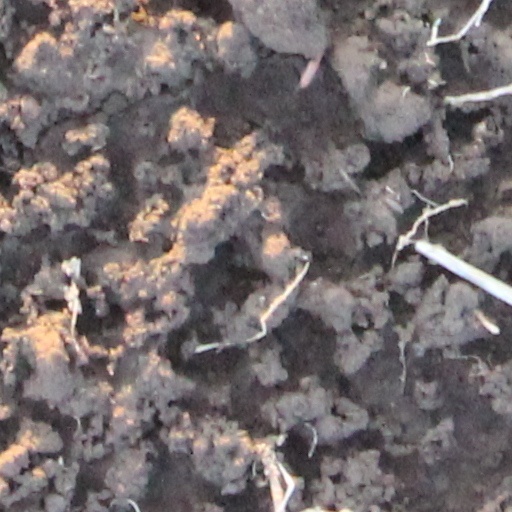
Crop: wheat